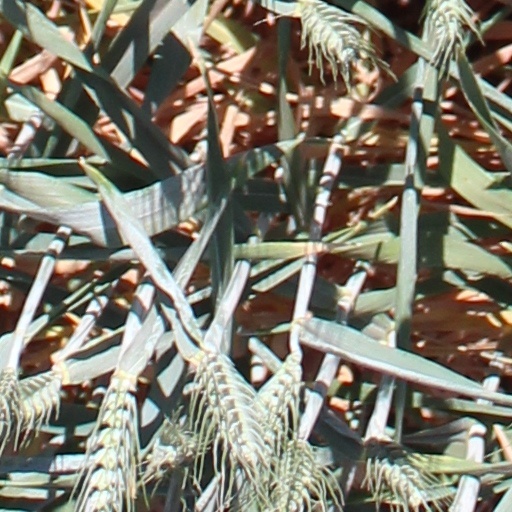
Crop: wheat